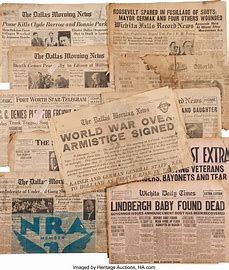
Waste category: paper